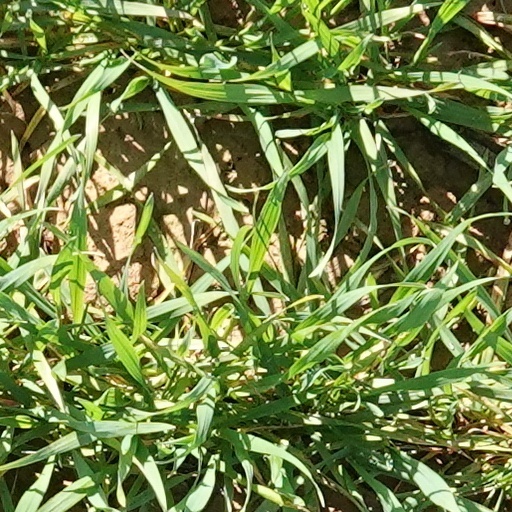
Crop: wheat